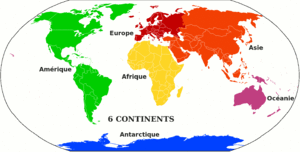
La Terre est la troisième planète par ordre d'éloignement au Soleil et la cinquième plus grande aussi bien par la masse que le diamètre du Système solaire. Par ailleurs, elle est le seul objet céleste connu pour abriter la vie. Elle orbite autour du Soleil en 365,256 jours solaires — une année sidérale — et réalise une rotation sur elle-même relativement au Soleil en 23 h 56 min 4 s — un jour sidéral — soit un peu moins que son jour solaire de 24 h du fait de ce déplacement autour du Soleil. L'axe de rotation de la Terre possède une inclinaison de 23°, ce qui cause l'apparition des saisons.
Le mot continent vient du latin continere pour « tenir ensemble », ou continens terra, les « terres continues ». Au sens propre, ce terme désigne une vaste étendue émergée continue du sol à la surface du globe terrestre. Cependant, en géographie, la définition est souvent amendée selon des critères faisant appel à des habitudes historiques et culturelles. On retrouve ainsi certains systèmes de continents qui considèrent l'Europe et l'Asie comme deux continents, alors que l'Eurasie ne forme qu'une étendue de terre.